Spencer Dock

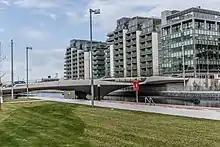
Luas and road bridge spanning Spencer Dock

The dockland area was originally part of the end of the Royal Canal, which still reaches the River Liffey here.